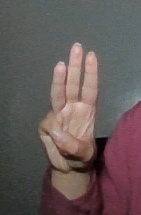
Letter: thaa